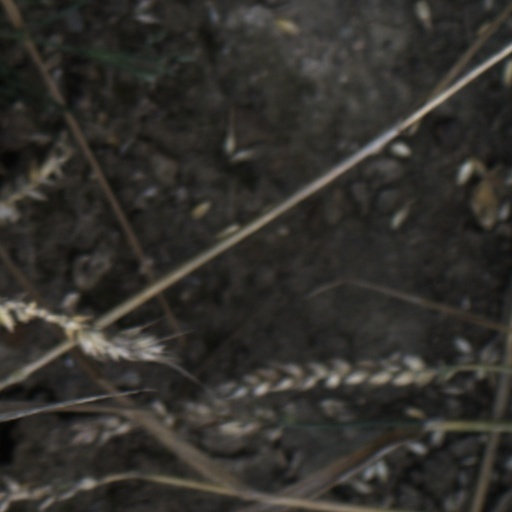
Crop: wheat